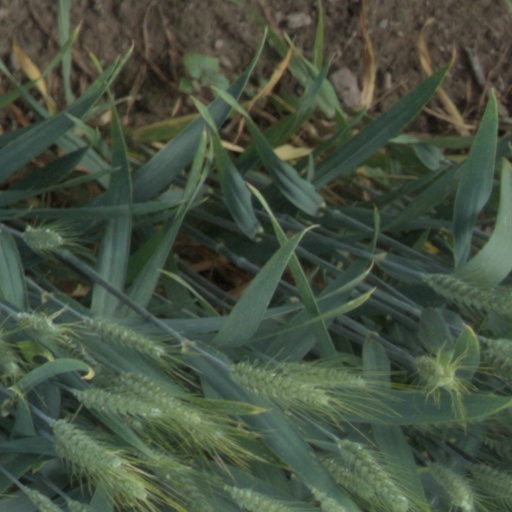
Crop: wheat